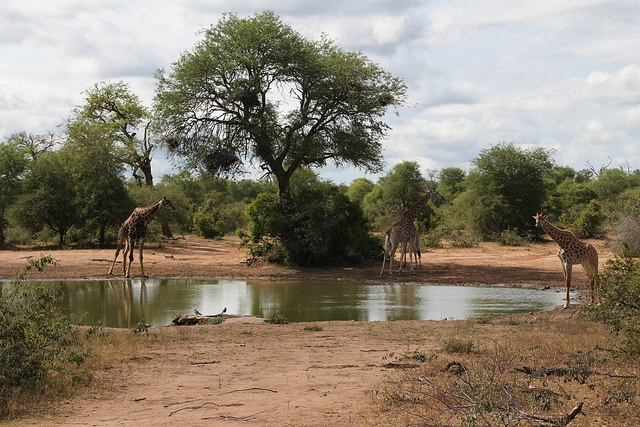
two giraffes standing around and one drinking water.
A giraffe standing next to three other giraffe near a lake.
The giraffes are enjoying the water by the trees.
Three giraffes loiter about a tree and a watering hole.
There are giraffes walking alongside a lake as one is staring straight ahead.